Wrattonbully

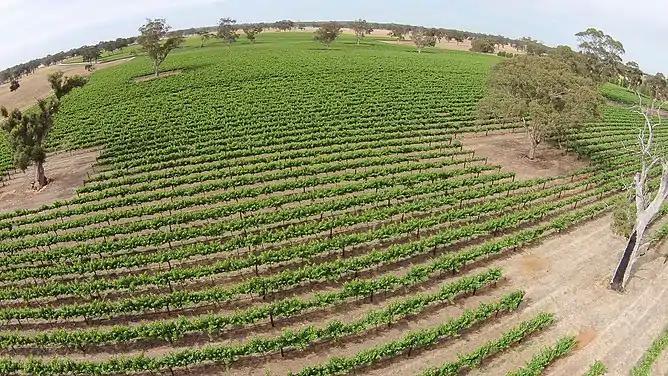
An aerial photo of a vineyard in the Joanna district of Wrattonbully in late spring

The Wrattonbully wine region lies over several ranges in the area surrounding Naracoorte, including the Naracoorte Range (also known as the Kanawinka escarpment).